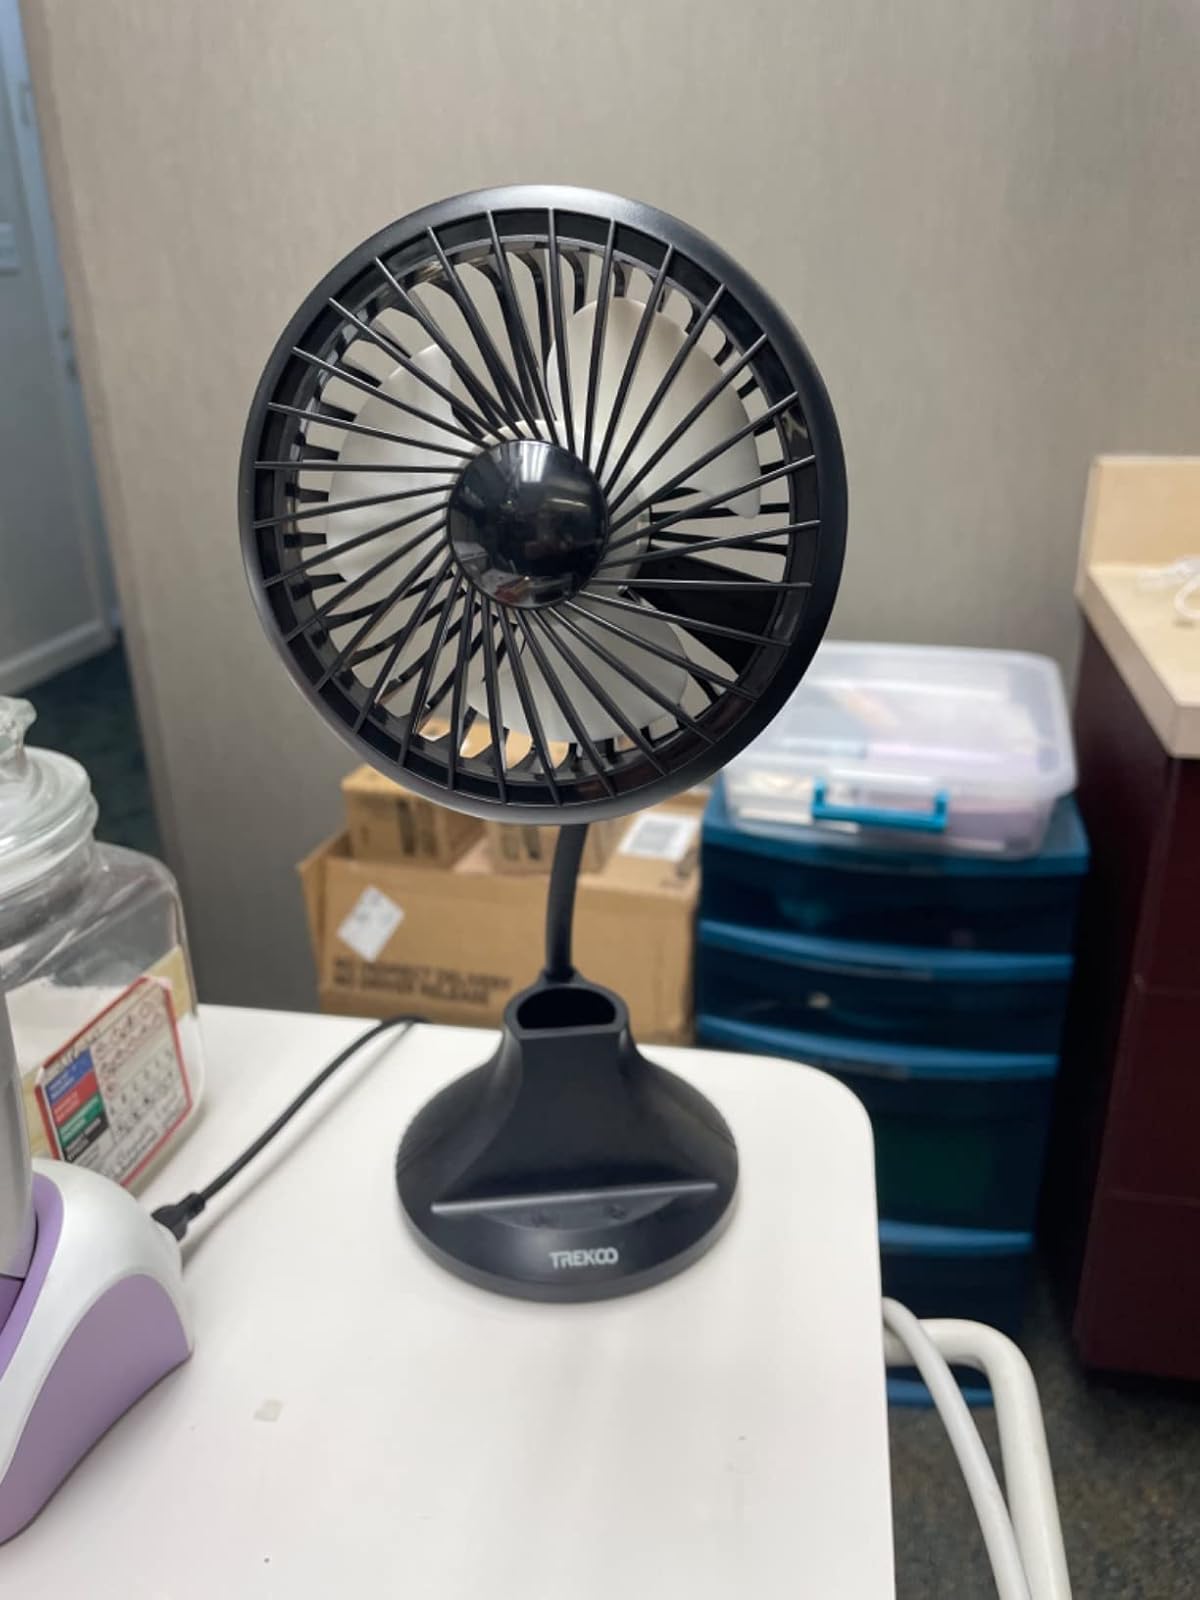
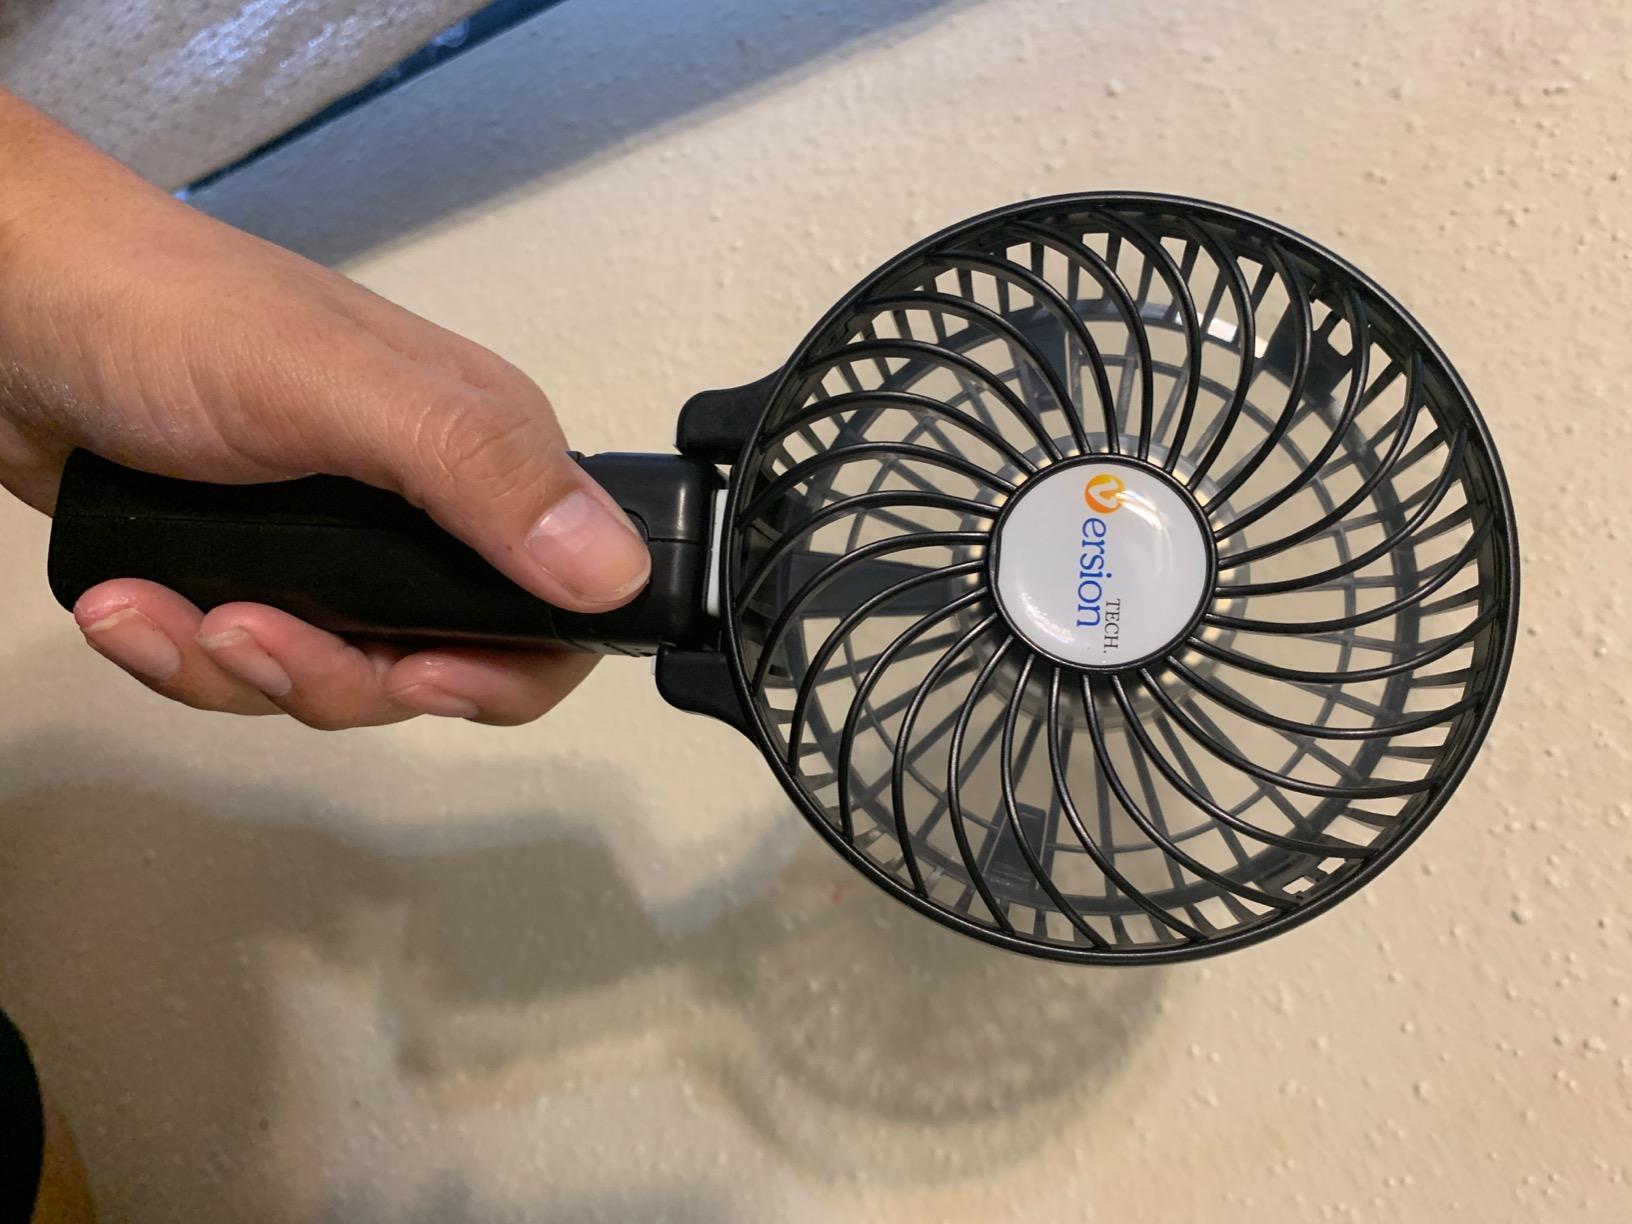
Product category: fan
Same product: no